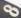
Number: 8